Marathi people

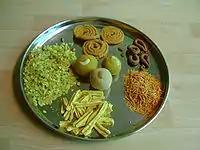
A typical Diwali plate of snack ("pharal" ). Clockwise from top: chakli, kadboli, shev, gaathi, chivda and in the center are yellow besan and white rava ladu.

On 14 October 1956 at Nagpur, Maharashtra, India, B. R. Ambedkar embraced Buddhist religion publicly and gave Deeksha of Buddhist religion to his more than 380,000 followers. The day is celebrated as Dharmacakra Pravartan Din. The grounds in Nagpur on which the conversion ceremony took place is known as Deekshabhoomi. Every year more than a million Buddhist people, especially Ambedkarite, from all over the world visit Deekshabhoomi to commemorate Dhamma Chakra Pravartan Din.